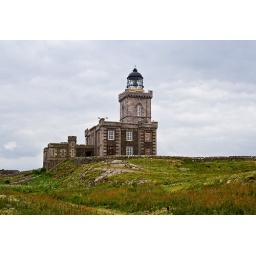
The lighthouse on Isle of May, an island off the Fife coast of Scotland, built by Stevenson.